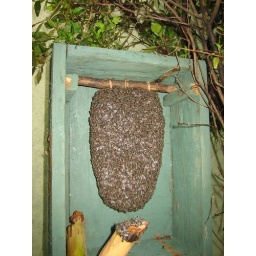
There was this large &amp;quot;Dandu wel beya&amp;quot;, a wasp's hive, set in a box behind the office